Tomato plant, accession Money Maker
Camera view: bottom (45 deg); turntable rotation: 60 degrees
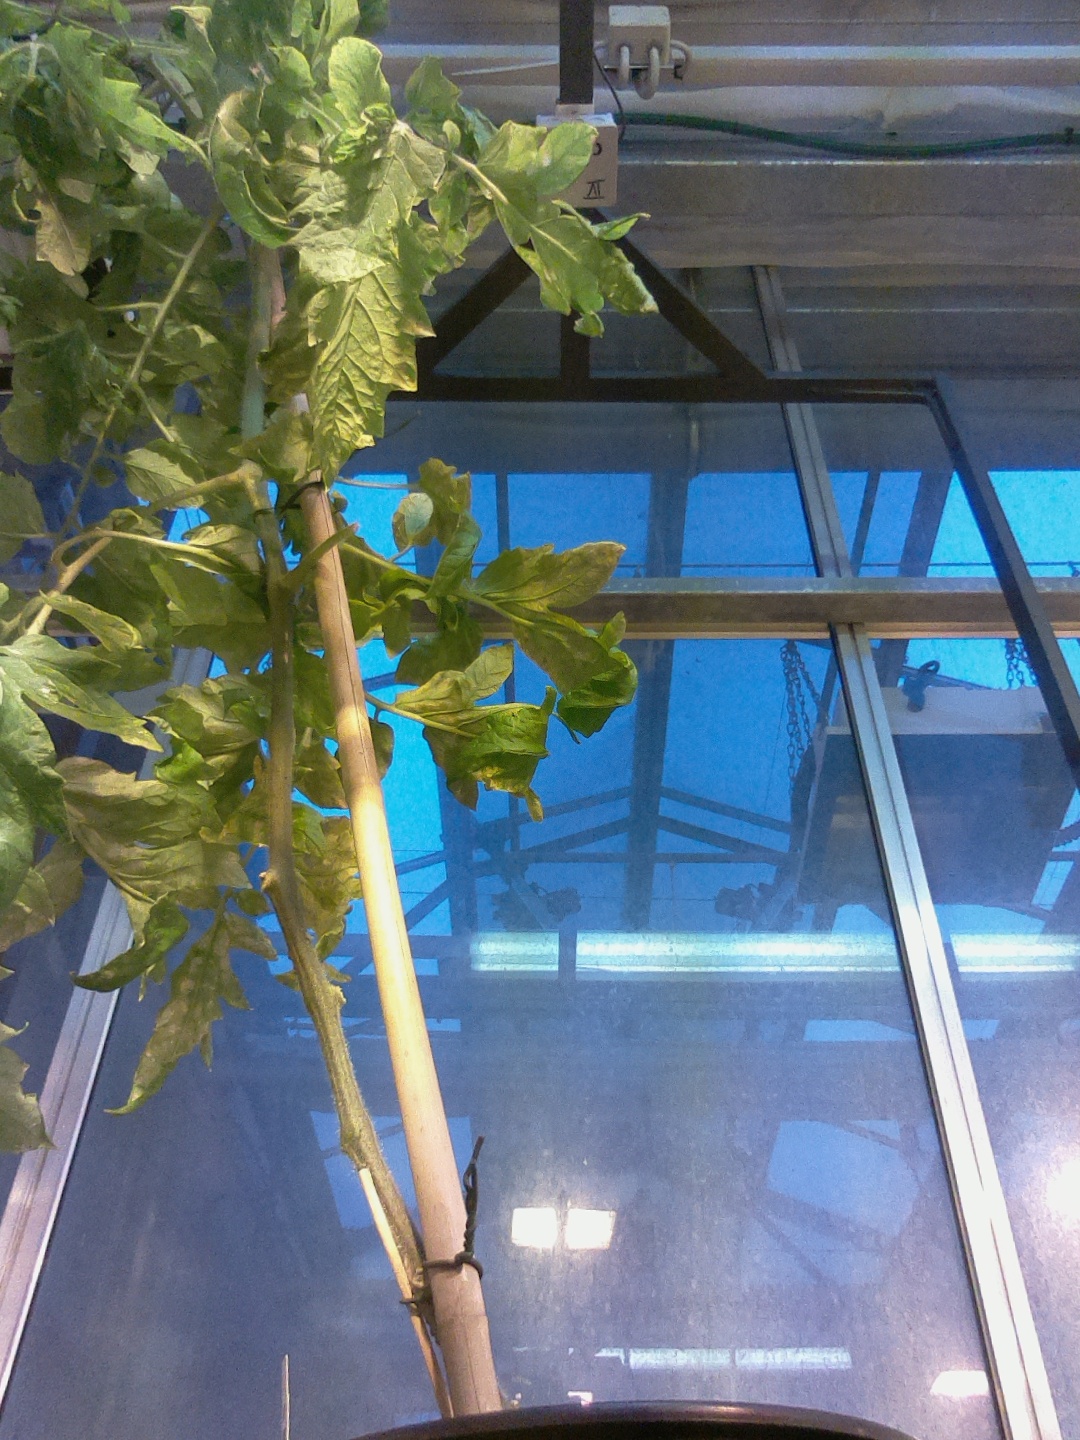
BBCH growth stage 77: 70%-80% of final fruit size